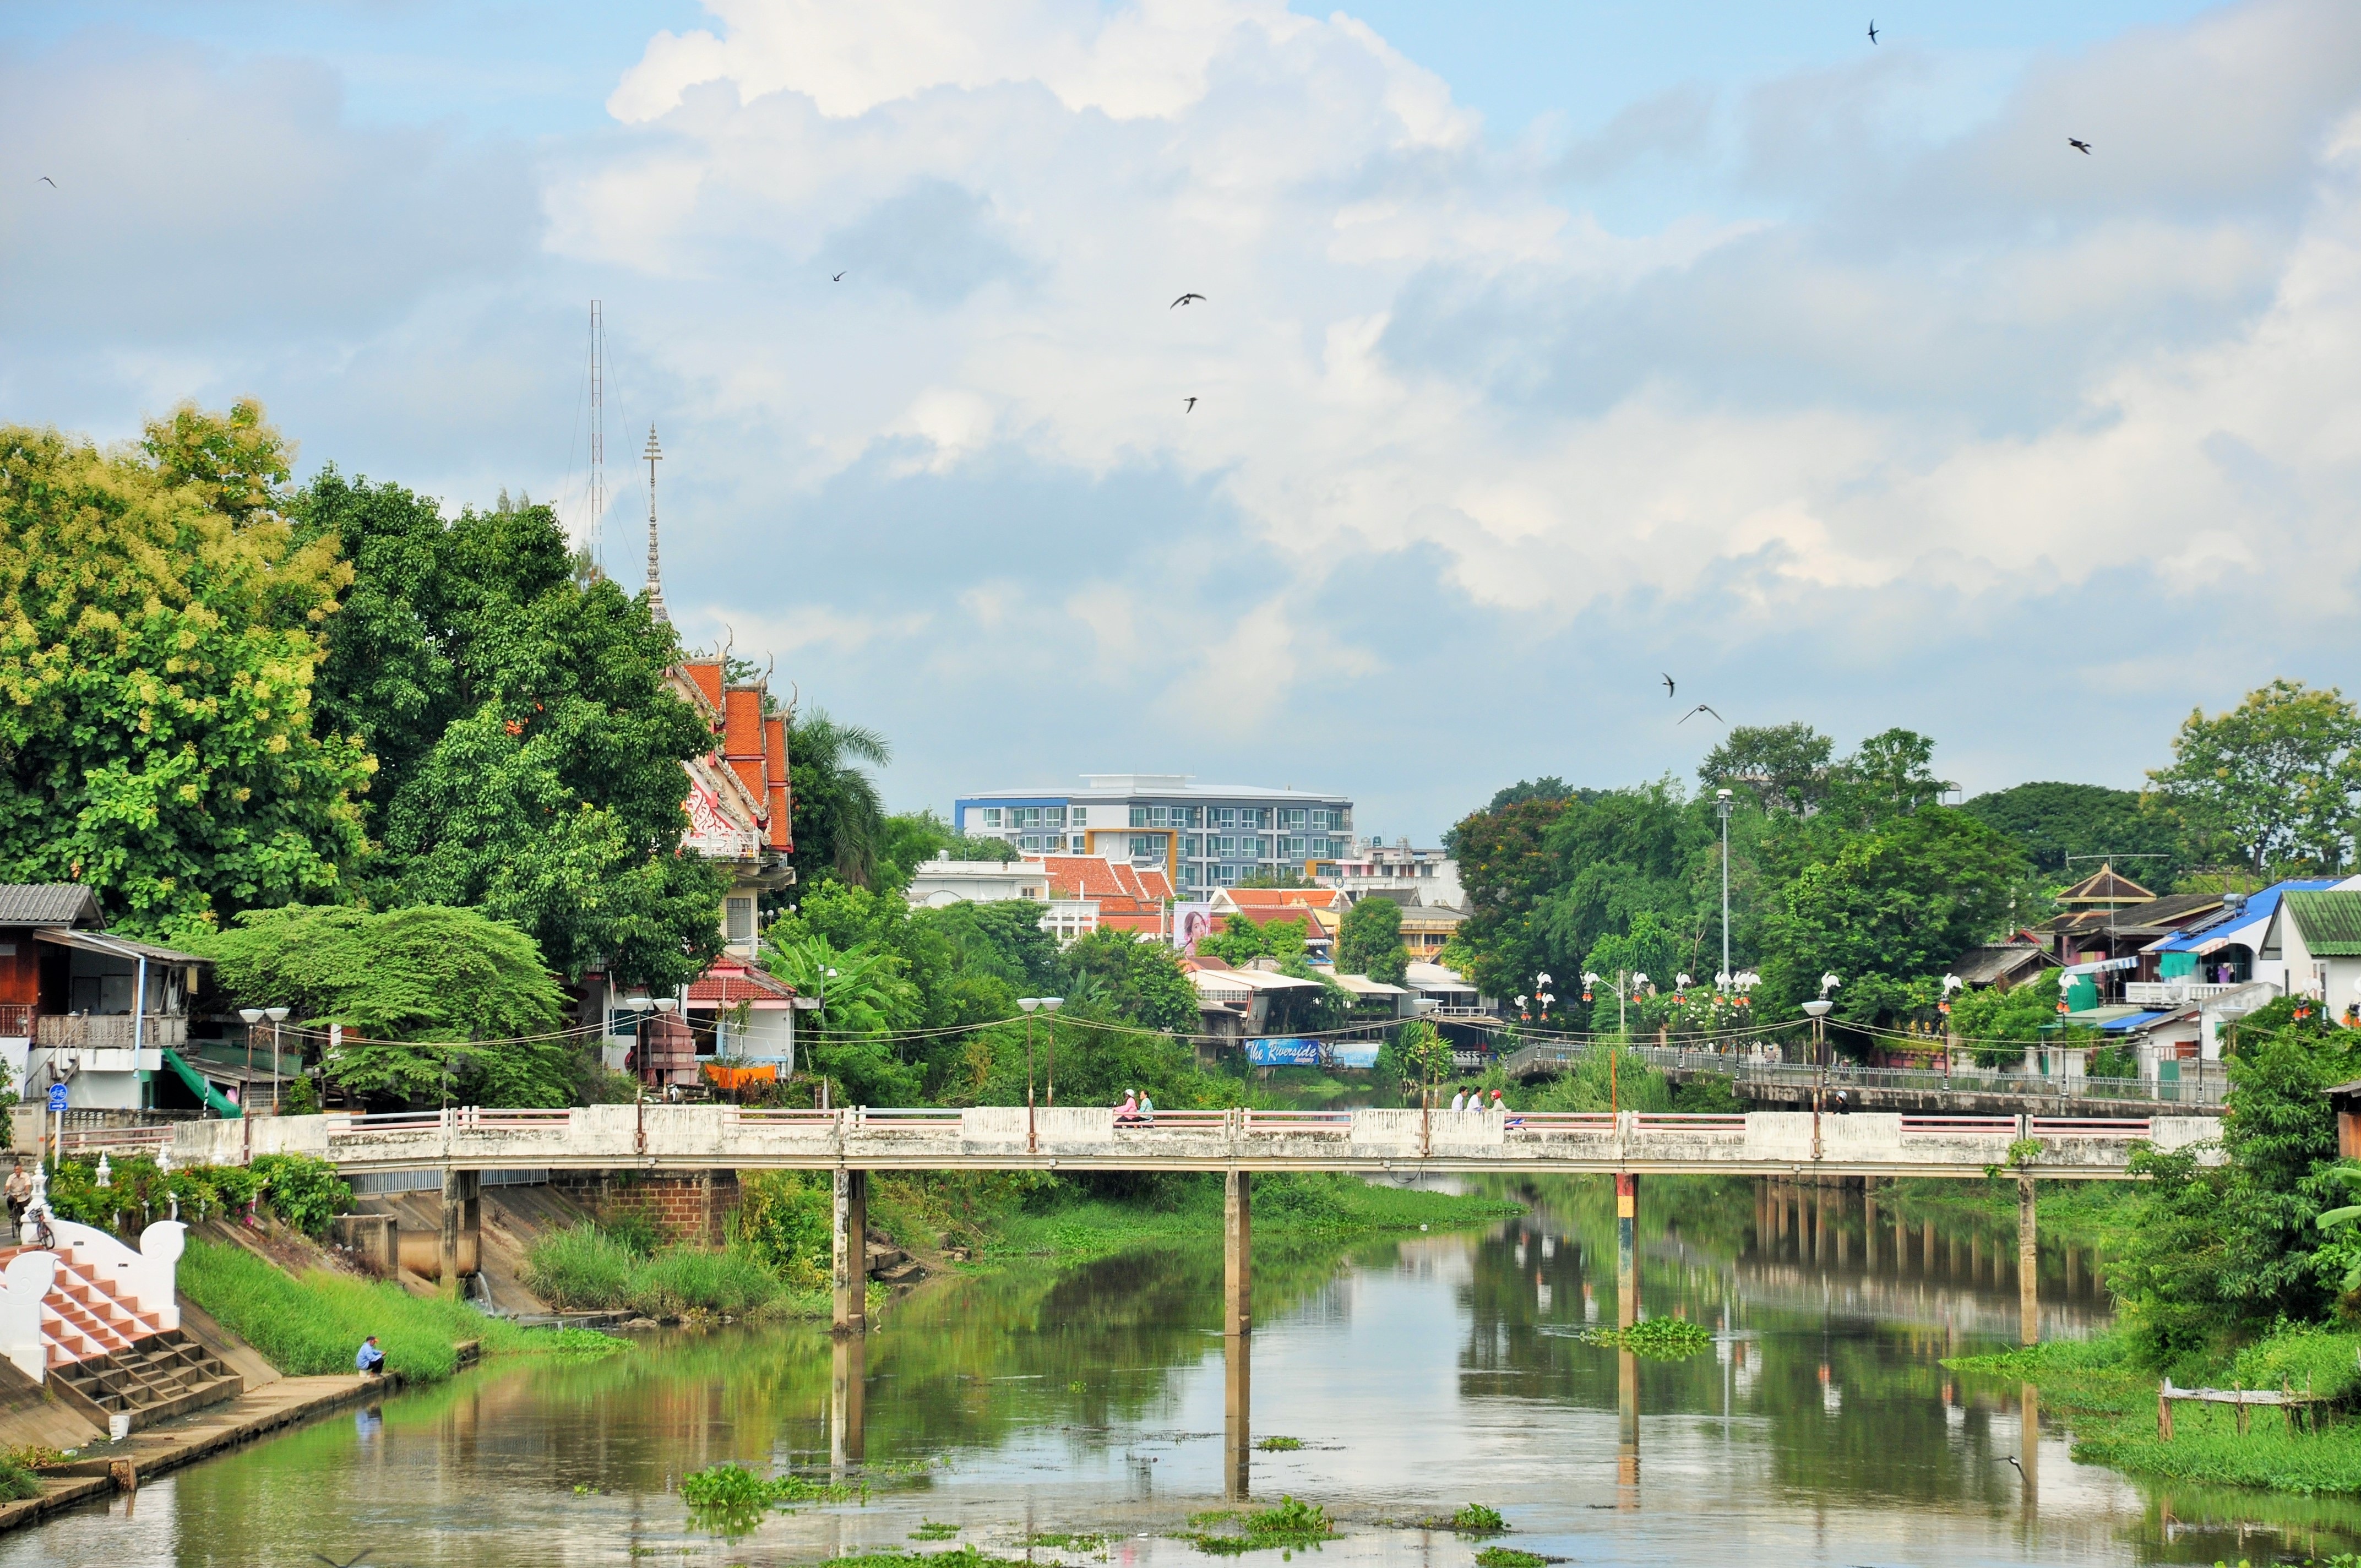
tree, water, flower, river, canal, pond, reflection, waterway, body of water, rural area